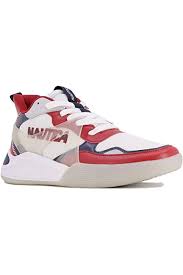
Label: Sneaker